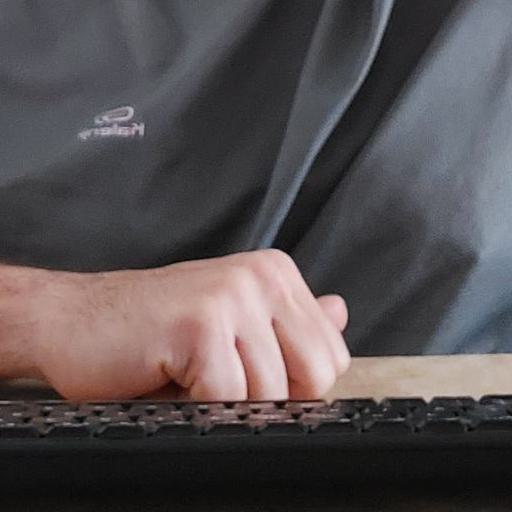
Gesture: no_gesture